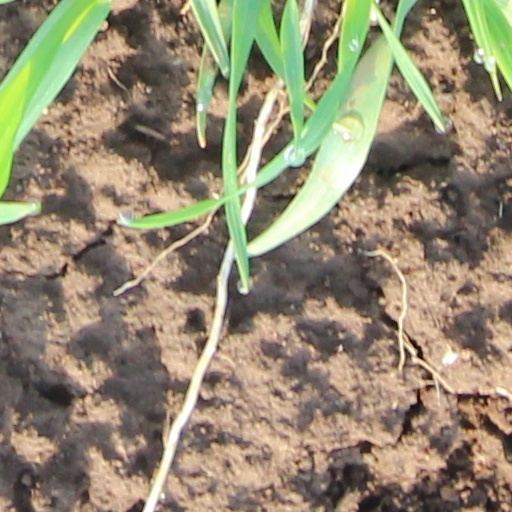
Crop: wheat